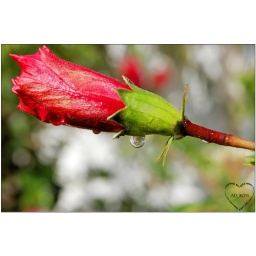
water drop in Love with flower